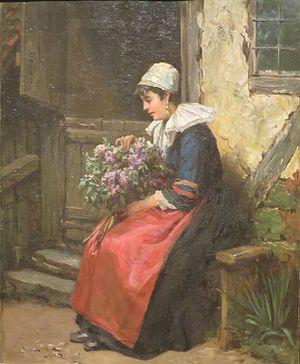
Henry Mosler, est un peintre américain, graveur sur bois, dessinateur et illustrateur qui a documenté la vie américaine, y compris les thèmes coloniaux, illustrations de la guerre de Sécession, et fait des portraits d'hommes et de femmes de la société.